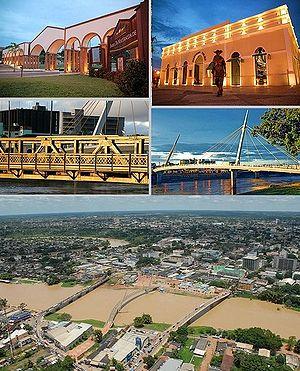
Rio Branco est une ville brésilienne, capitale de l'État d'Acre. Elle se situe à une altitude de 153 mètres. Sa population était estimée à 314 127 habitants en 2006. La municipalité s'étend sur 7 925 km²